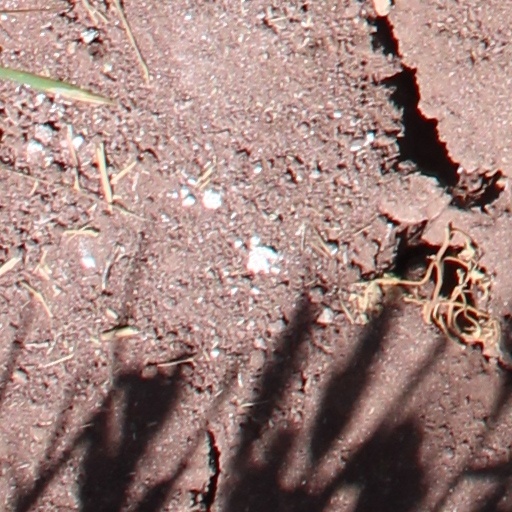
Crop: wheat